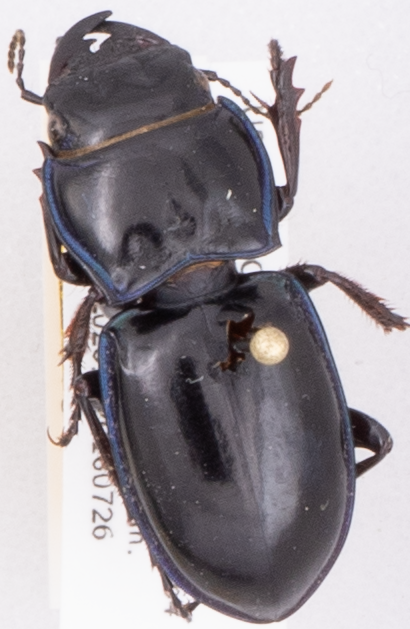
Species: Pasimachus elongatus
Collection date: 2018-07-26
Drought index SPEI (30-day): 0.188
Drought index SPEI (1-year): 0.248
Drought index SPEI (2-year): -0.362